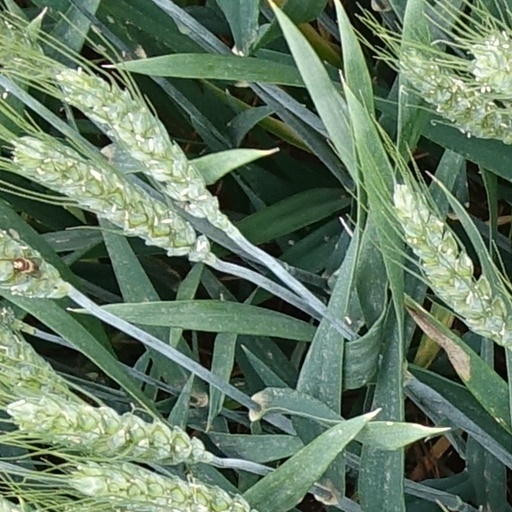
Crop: wheat